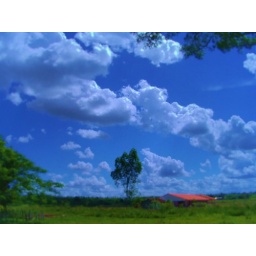
There is the tree on the local field in Paraguay. It looks like heaven.